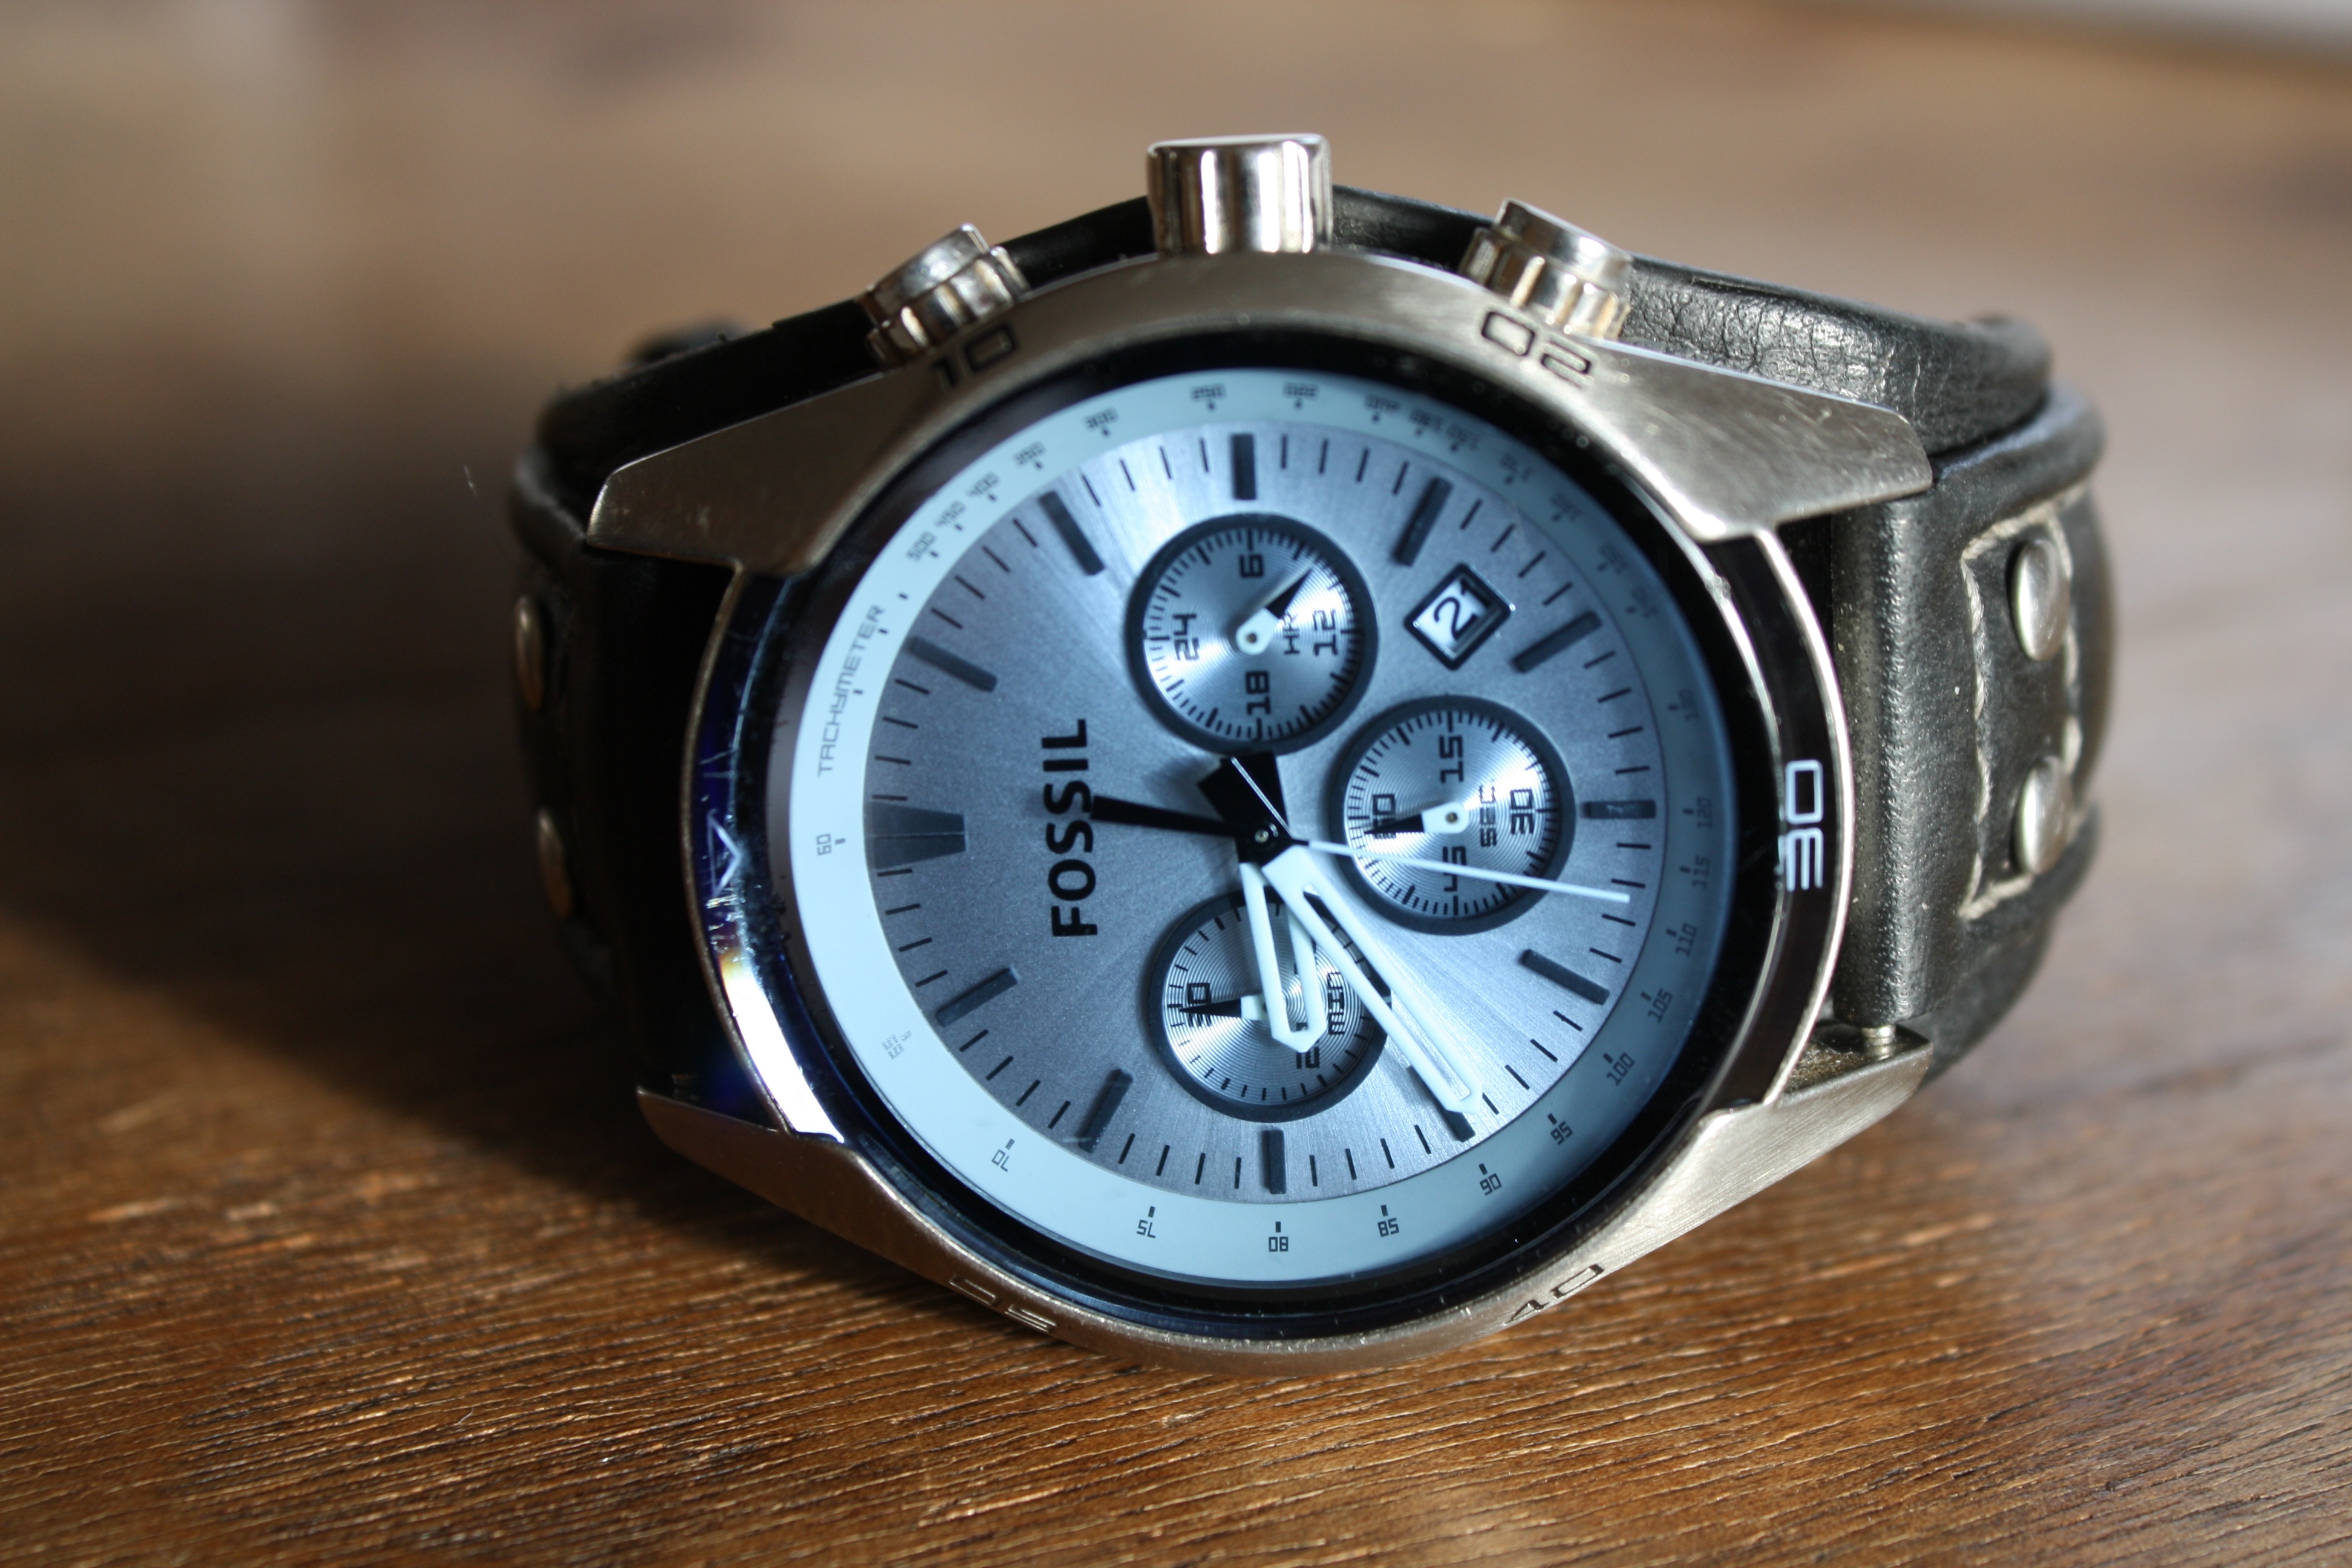
watch, hand, clock, time, wrist watch, mens, strap, platinum